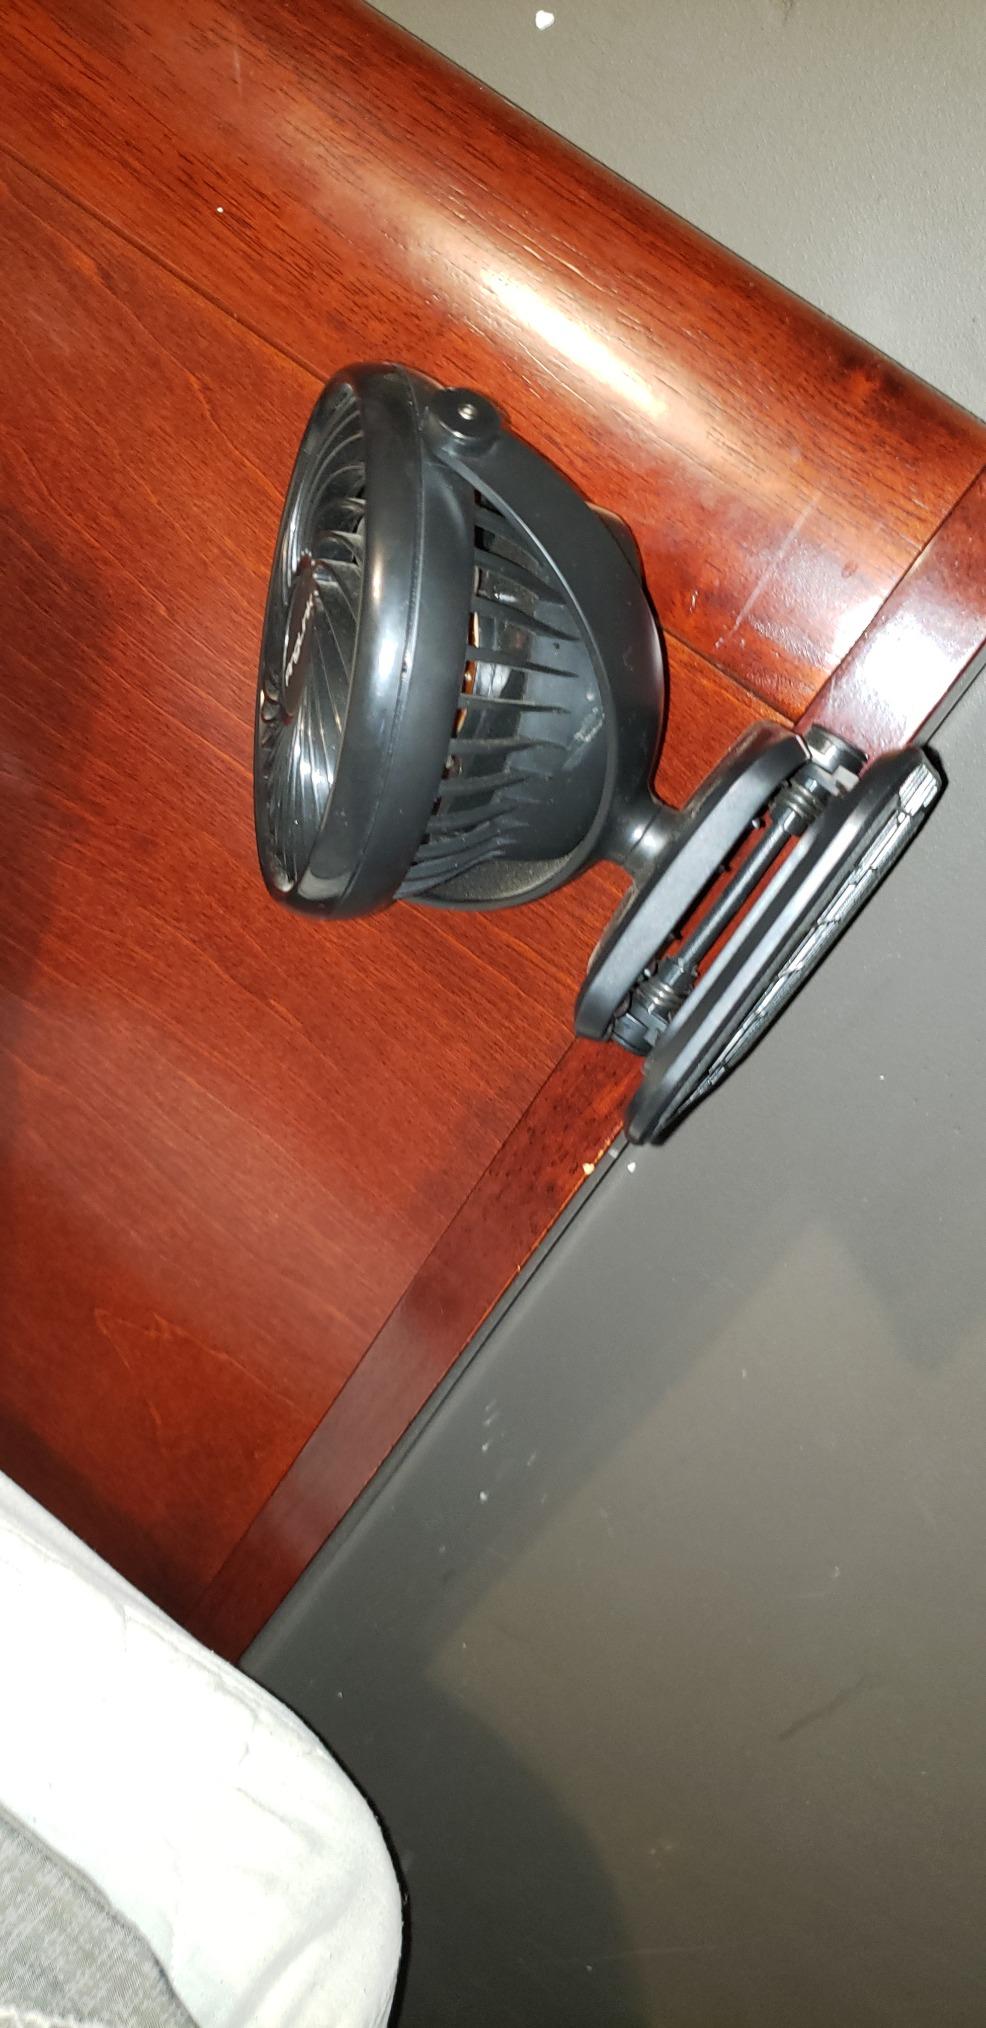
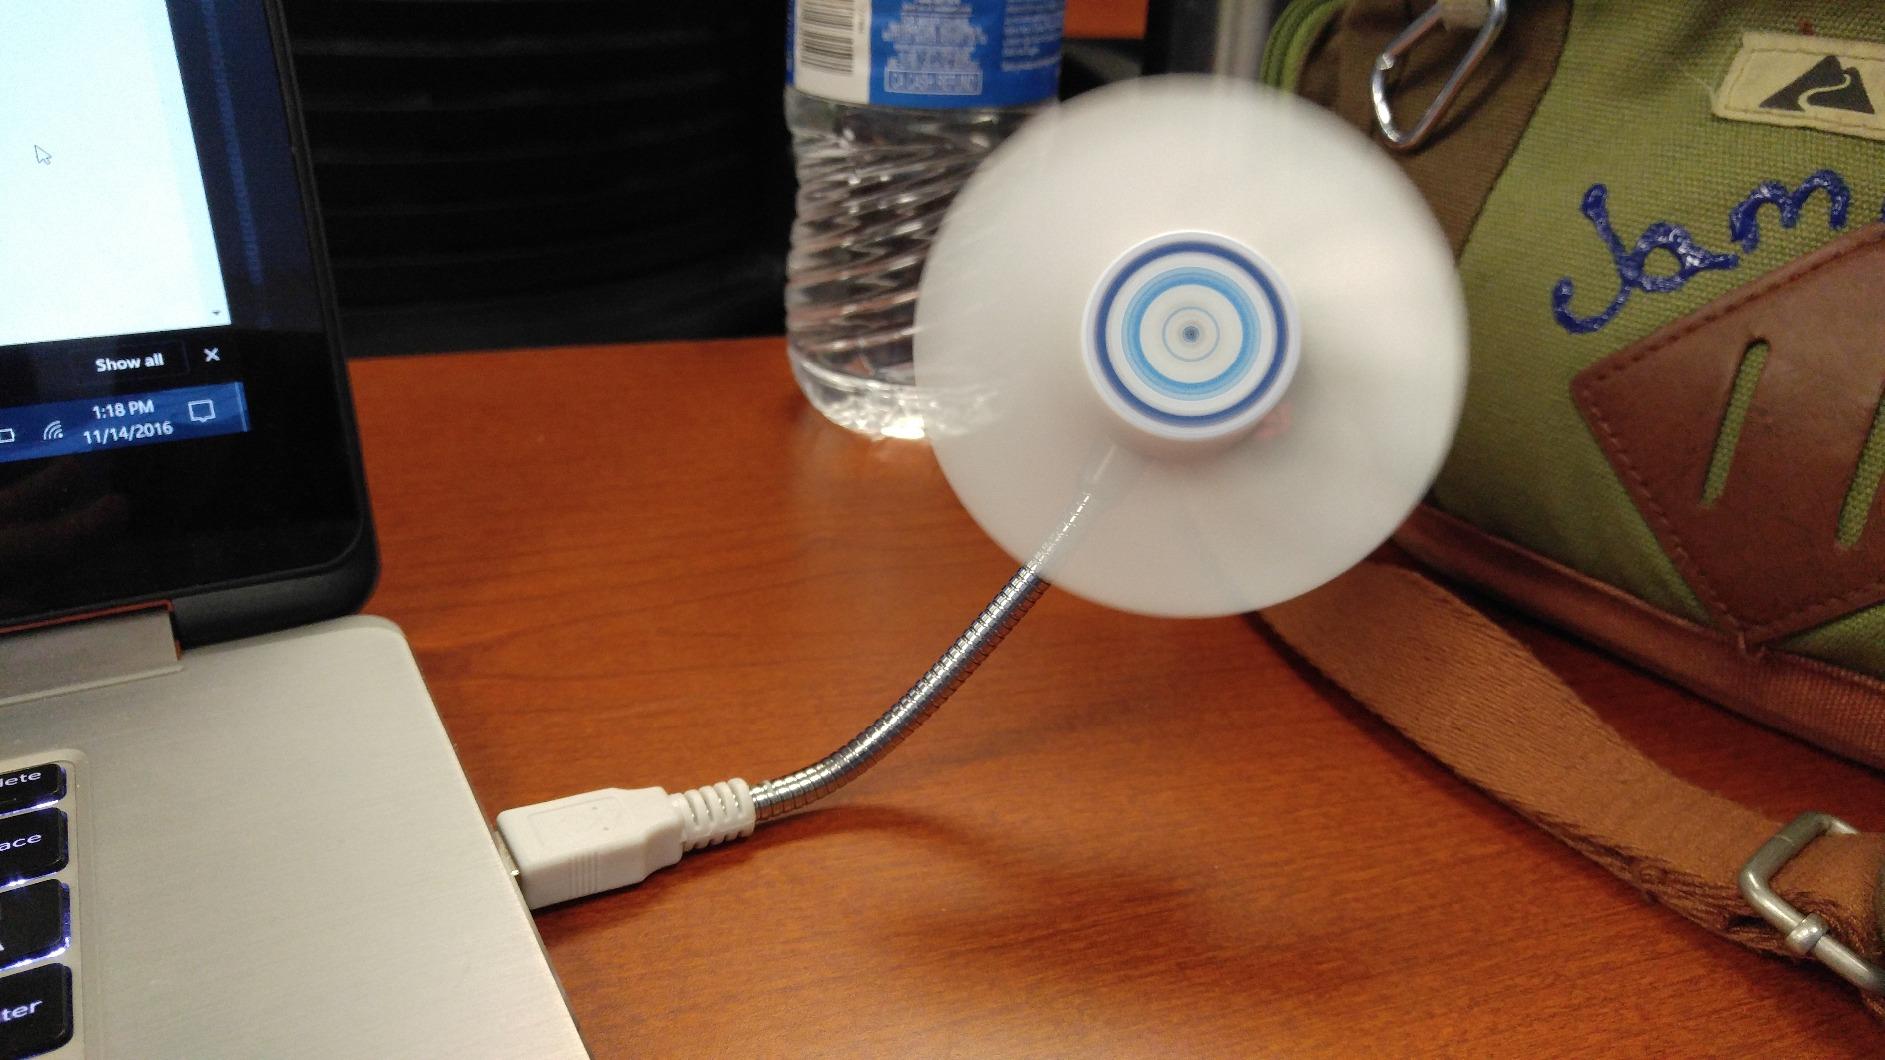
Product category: fan
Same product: no